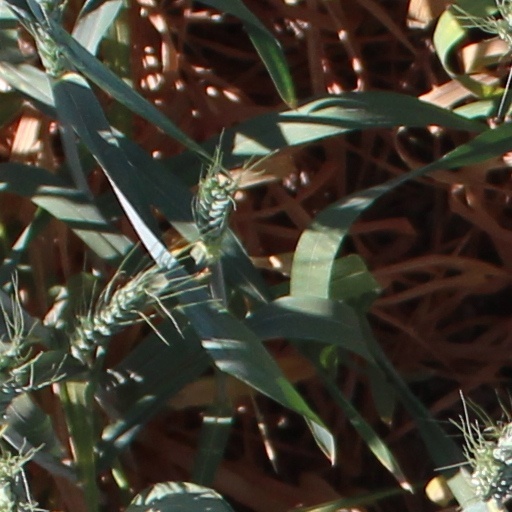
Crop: wheat